Hill

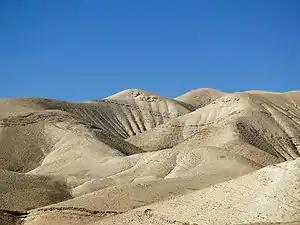
Hills of the Judean Desert

Hills may form through geomorphic phenomena: faulting, erosion of larger landforms such as mountains and movement and deposition of sediment by glaciers (notably moraines and drumlins or by erosion exposing solid rock which then weathers down into a hill). The rounded peaks of hills results from the diffusive movement of soil and regolith covering the hill, a process known as downhill creep.